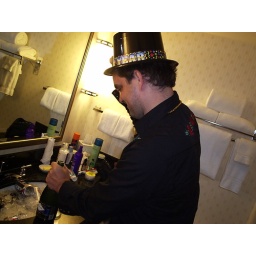
opening a bottle of champagne in the hotel bathroom. yes, that is a sink full of pbr. we're classy!